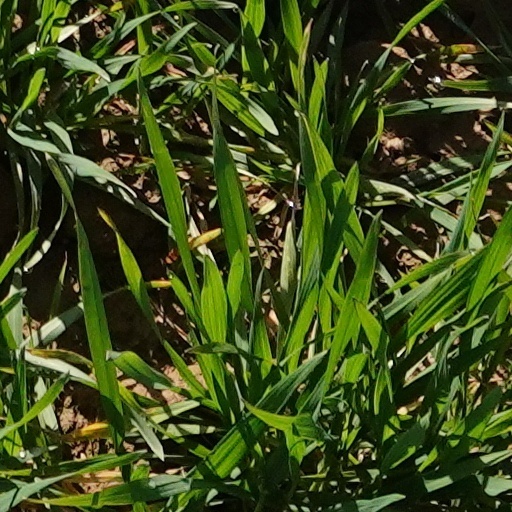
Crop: wheat